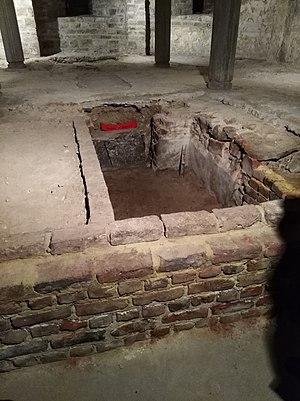
Tombeau primitif de Baldéric II dans la crypte de Saint-Jacques.
Baldéric II, prince-évêque de Liège de 1008 au 29 juillet 1018, était le fils d'Otton de Looz et le frère de Gislebert de Looz. Il fut le chapelain des empereurs Otton III et Henri II.